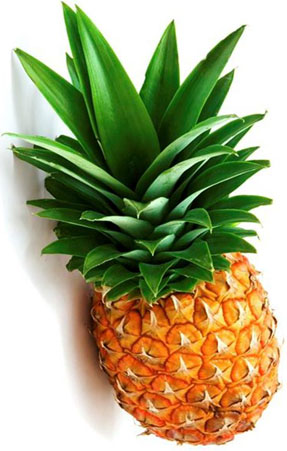
Label: Pineapple